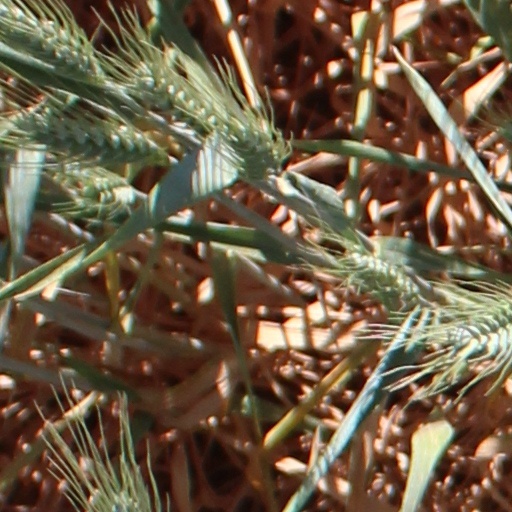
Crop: wheat